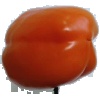
Label: Pepper Orange 1